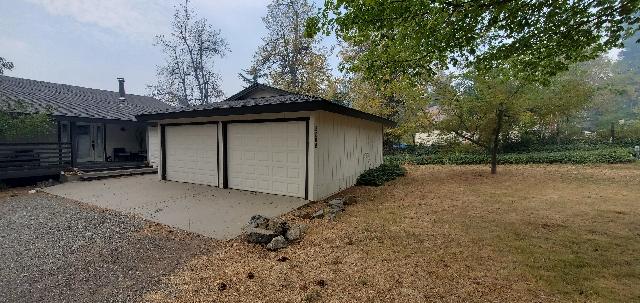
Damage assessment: no_damage